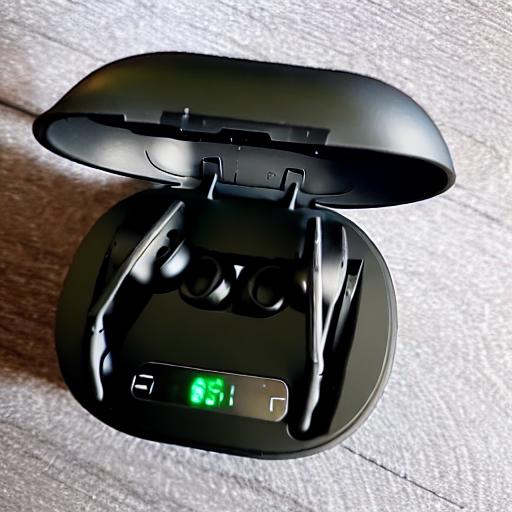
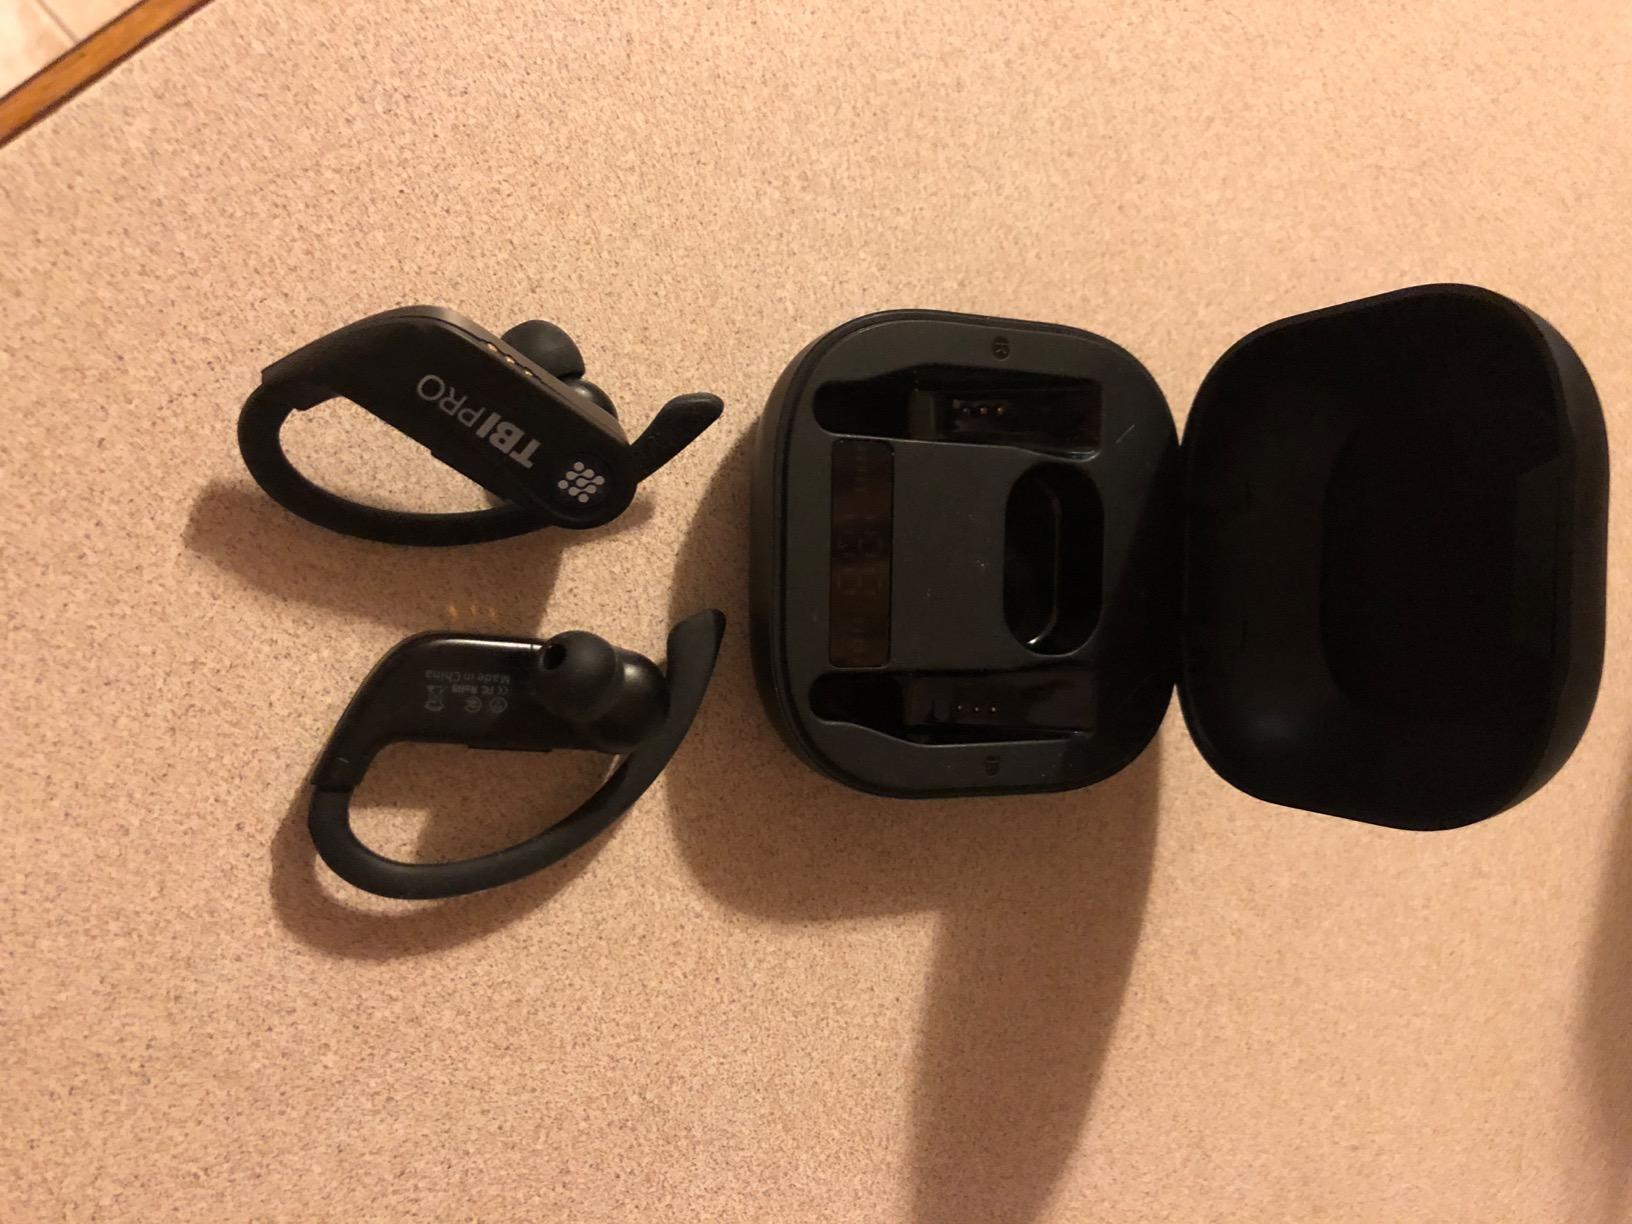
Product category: earbuds
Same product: no